Mongol zurag

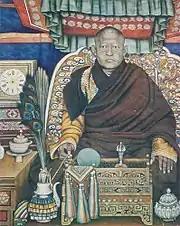
Portrait of Bogdo Gegen VIII , artist Baldugiin Sharav (fragment)

The style was pioneered in the aftermath of the 1921 Revolution by artists such as Balduugiin Sharav, whose "One Day in Mongolia" remains one of the most celebrated works of Mongolian art. Zurag paintings featuring scenes from everyday life, in both contemporary collective farm and traditional pastoral nomadic settings, became popular in the 1950s and 1960s in the wake of the success of Ürjingiin Yadamsüren's "The Old Fiddler". Historical depictions of the 1921 Revolution as well as earlier national figures were also popular, but overtly religious themes were discouraged by the state. Since the establishment of democracy in 1992 there has been a resurgence of interest in the style. Recent zurag paintings have featured nationalistic scenes drawn from the "Secret History of the Mongols" and the life of Genghis Khan, as well overtly religious imagery inspired by pre-Buddhist shamanism. They have also become more symbolic and less strictly representational.